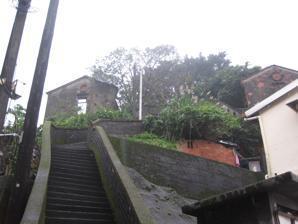
Building: Khóo Tsú-song old house
Country: Taiwan
Year built: 1931
Historical site in Taiwan Stairway leading to the Khóo Tsú-song house The Khóo Tsú-song old house ( Chinese : 許梓桑古厝 ) is a historical site located in Keelung , Taiwan . The place is named after its main owner, Khóo Tsú-song (1874-1945), a Taiwanese notable who has been in charge of Keelung city as well as Taipei province during the Japanese period. Khóo Tsú-song (許梓桑) is his name pronounced in Hokkien, his mother tongue, but he is more well-known today as Hsu Tsu-sun, which is the same name with a pronunciation in Mandarin. Adding to his political responsibilities, he was also a well-known personality in artistic circles, especially connected with poets from all over the country. His house has been built in 1931. Located very close to what is today the famous Keelung night market, the only streets to reach the house are narrow walking passage transforming into stairways that finally lead to the house, on the top of a hill, with a peculiar view on the rooftops of Keelung city. Recognized as a historical building since 2001, the place which is partially privately owned, does not benefit from the protection guaranteed by the status of the Historical Site. Currently, the place has been abandoned by its previous owners and has no inhabitants since more than 30 years. Due to disrepair and weathering, the house is now a ruin, and the second floor has no roof anymore. Most of the red brick walls and the windows are still there. The house is made of several architectural influences. The massive red brick walls remind the fortifications and official buildings erected by Dutch and Spanish colonizers in Damshui and Tainan. The two floors structure could be from the same European style influence, as for the symmetrical two sides stairway leading to the second floor. But once we are on the second floor, the style and the disposition of the rooms, as for the central square are all very typical of the Fukien architecture that we still find all around Taiwan. In July 2014, an organization called the Keelung Youth Front started to clean the Khóo Tsú-song old house in order to allow the public to be able to visit this architectural patrimony of Keelung city. References